Describe the emotion expressed in this image:  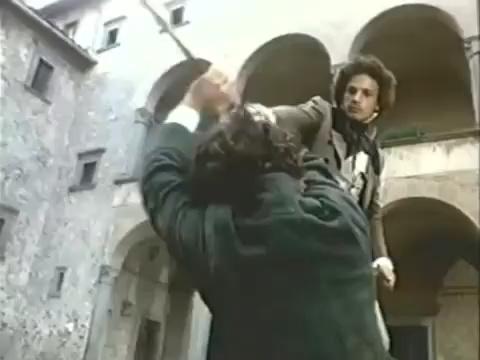
This person displays Pain, valence and arousal with low intensity.